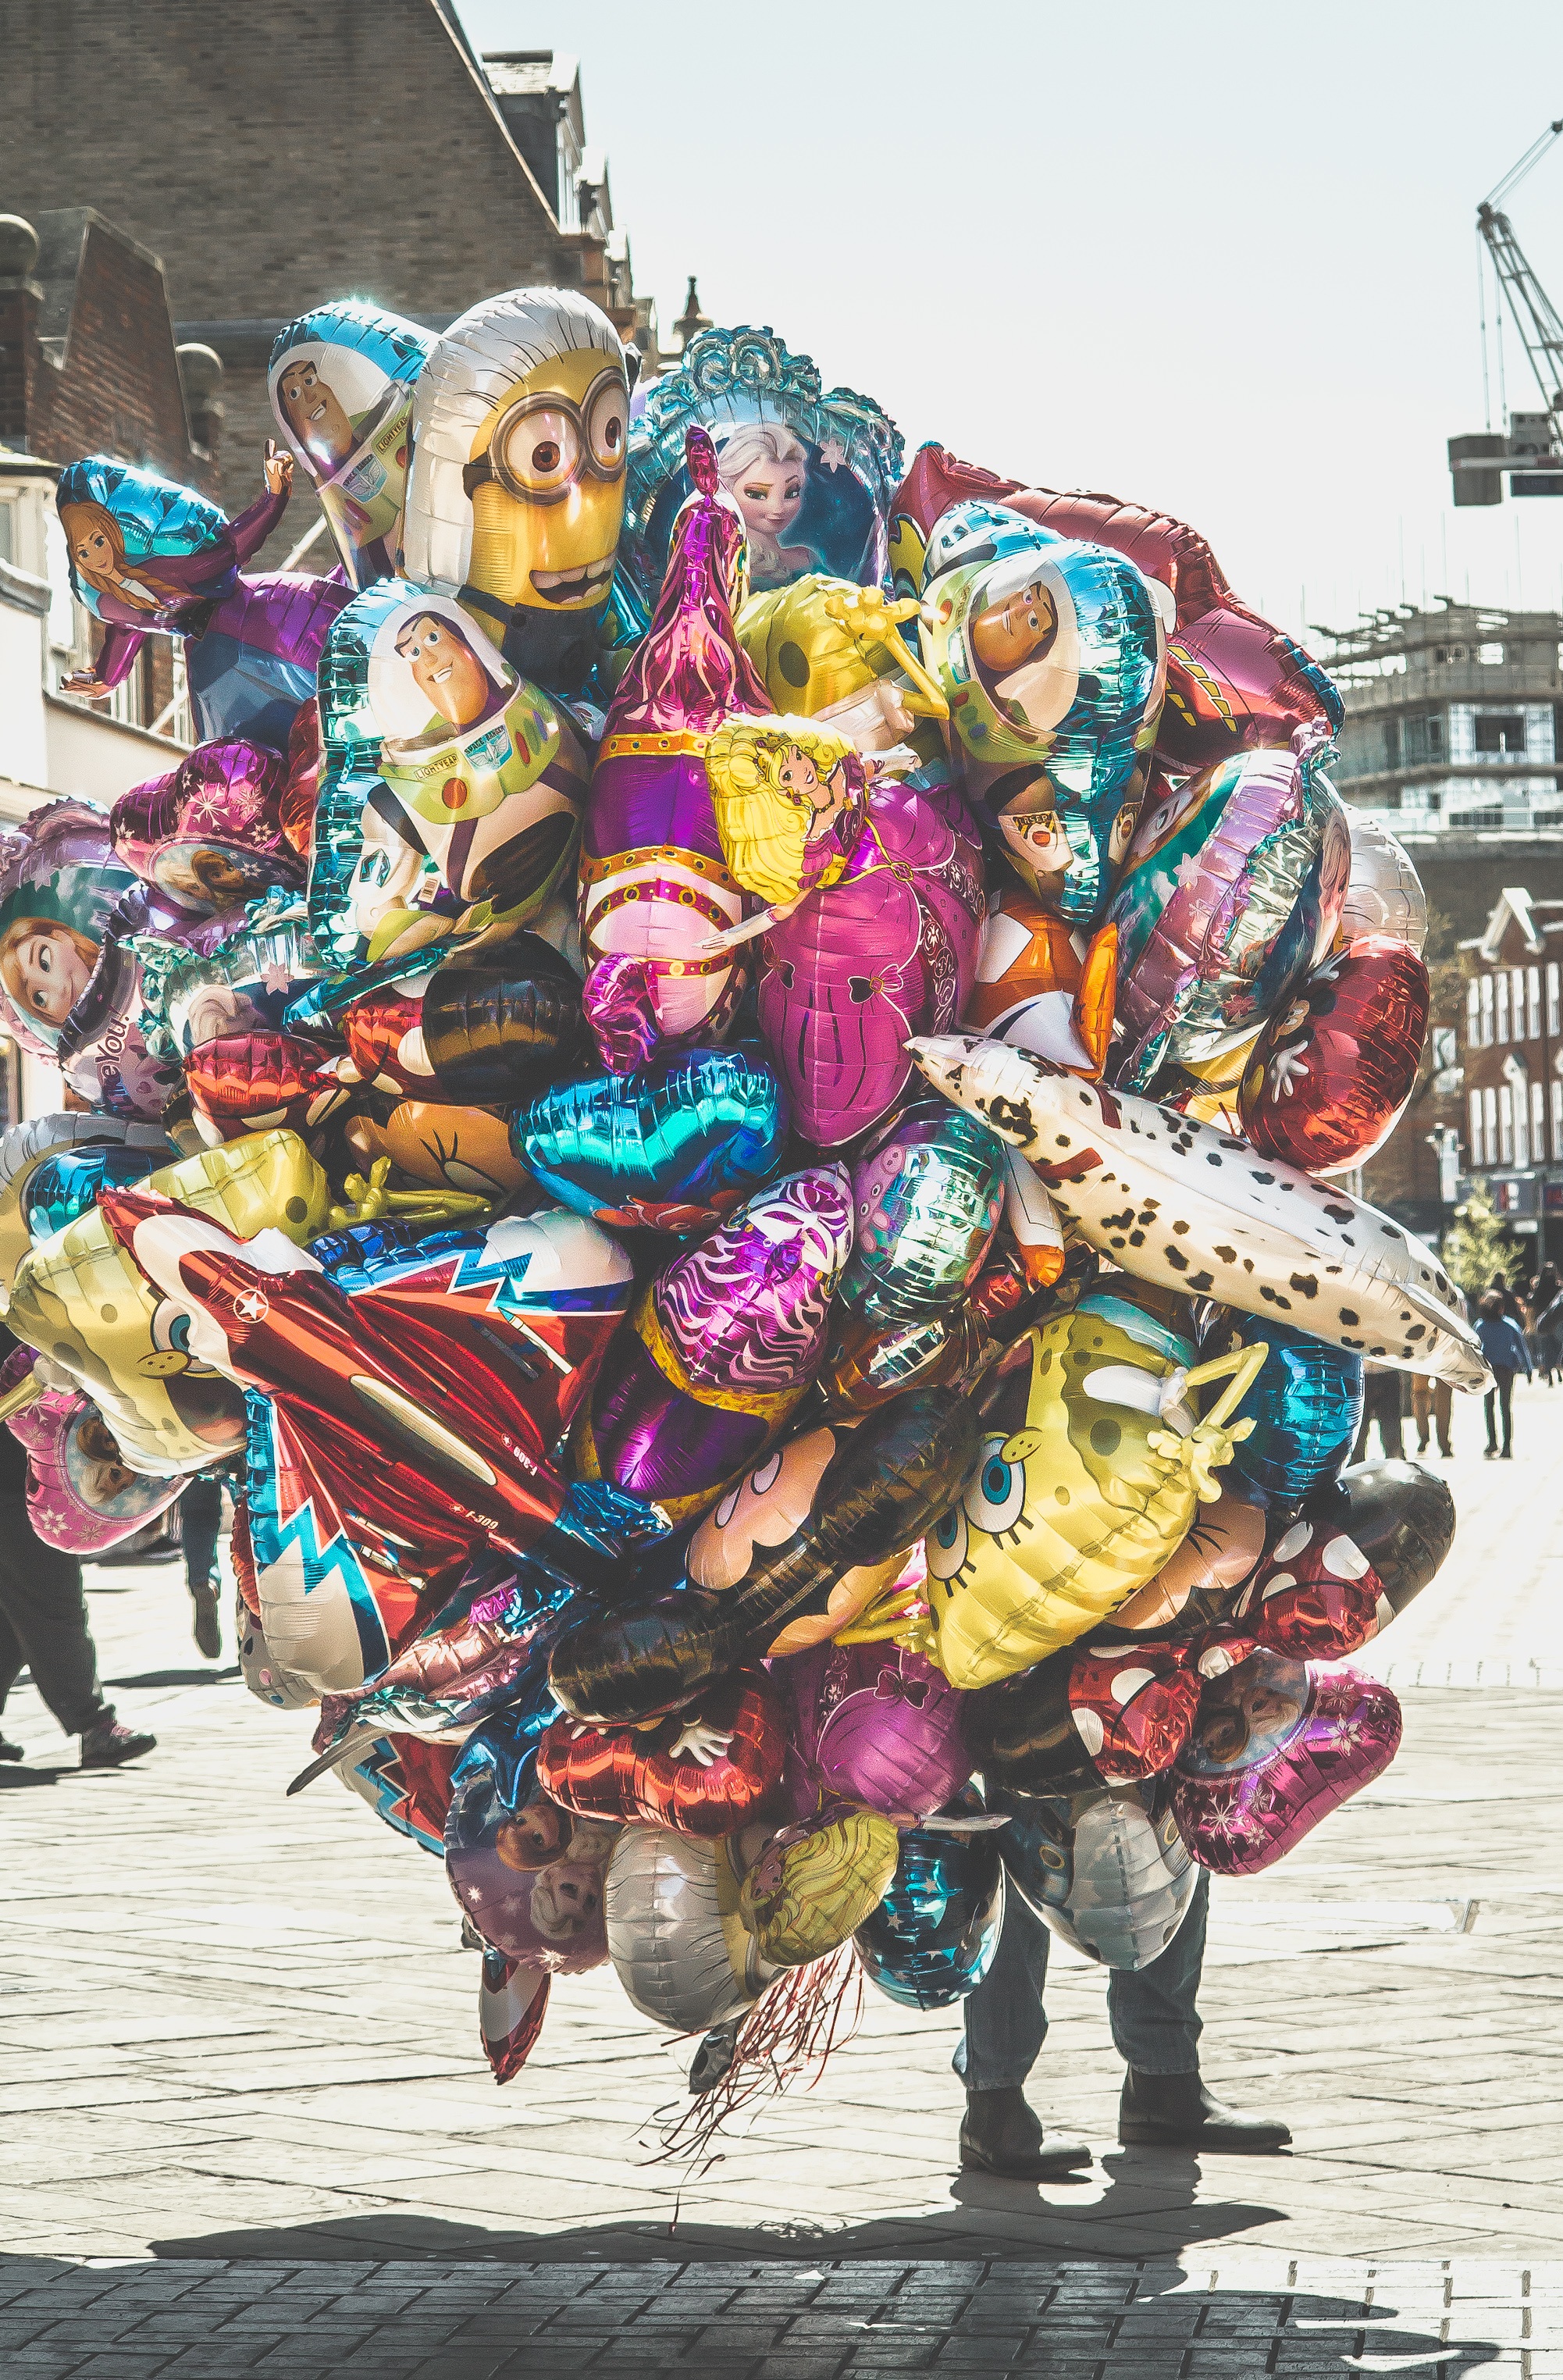
carnival, color, colorful, art, festival, fun, balloons, event, tradition, cartoon characters